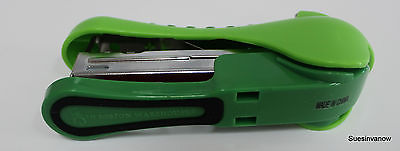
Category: stapler